Le nozze di Figaro (Georg Solti recording)

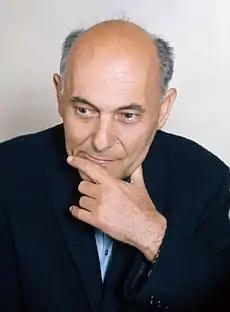
Sir Georg Solti photographed by Allen Warren in 1975

George Jellinek reviewed the album on LP in the "Best Recordings of the Month" pages of "Stereo Review" in January 1983. Kiri Te Kanawa's Countess, he wrote, was "exquisite, though with a subdued quality that does not project a strong enough profile for the role". The Countess's climactic declaration of forgiveness in act 4 was "thrown away" by the manner in which Georg Solti conducted it. As Susanna and Cherubino respectively, Lucia Popp and Frederica von Stade were "perfectly in character and admirably vocalized", although, again because of Solti, von Stade's "Non so più" lacked the appeal and expressiveness with which she usually invested it. As Marcellina, Jane Berbié sounded "frayed". Thomas Allen took Jellinek by surprise: as well as presenting the Count with the "right kind of imperious elegance", he brought a vocal weight to the role which the critic had imagined to be beyond his resources. As Figaro, Samuel Ramey was "ideal" – "vigorous, dynamic and youthful sounding, characterizing the role with the right combination of cunning and defiance". The best of the remainder of the cast was Giorgio Tadeo, "solid" as the gardener, Antonio. Kurt Moll's Bartolo was sung with "remarkable sonority" but unimaginatively, and Robert Tear's rather nasal voice, while good at conveying Basilio's oiliness, was not very pleasant to listen to. Solti's conducting was on balance disappointing. After a sprint through the overture, he chose "tempi" that were mostly successful, and his overall interpretation of the score had a praiseworthy self-consistency. But his reading was not as closely focused as it might have been, and was "rather short on charm". The opera's best loved passages were performed without some of their usual magic. Nevertheless, the excellence of the album's five principal soloists was such that overall, the set was the best "Le nozze di Figaro" of the stereo era.